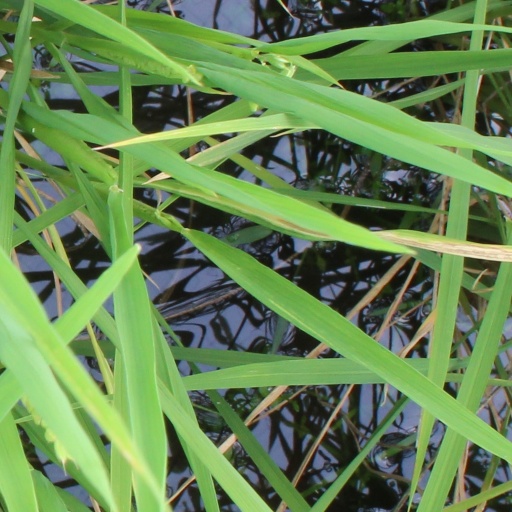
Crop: rice